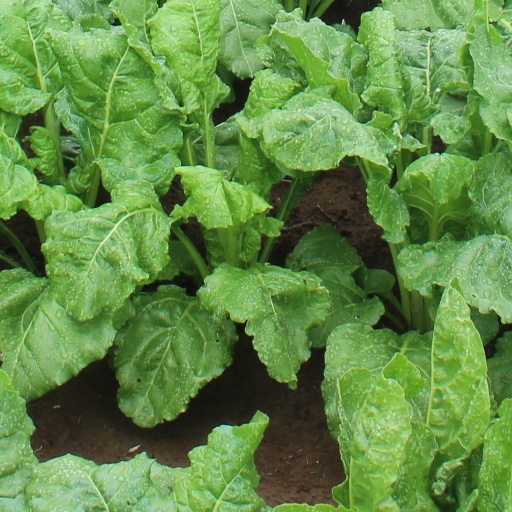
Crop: sugar beet